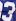
Number: 3